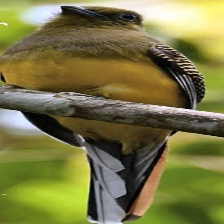
Species: ORANGE BREASTED TROGON
Scientific name: HARPACTES ORESKIOS